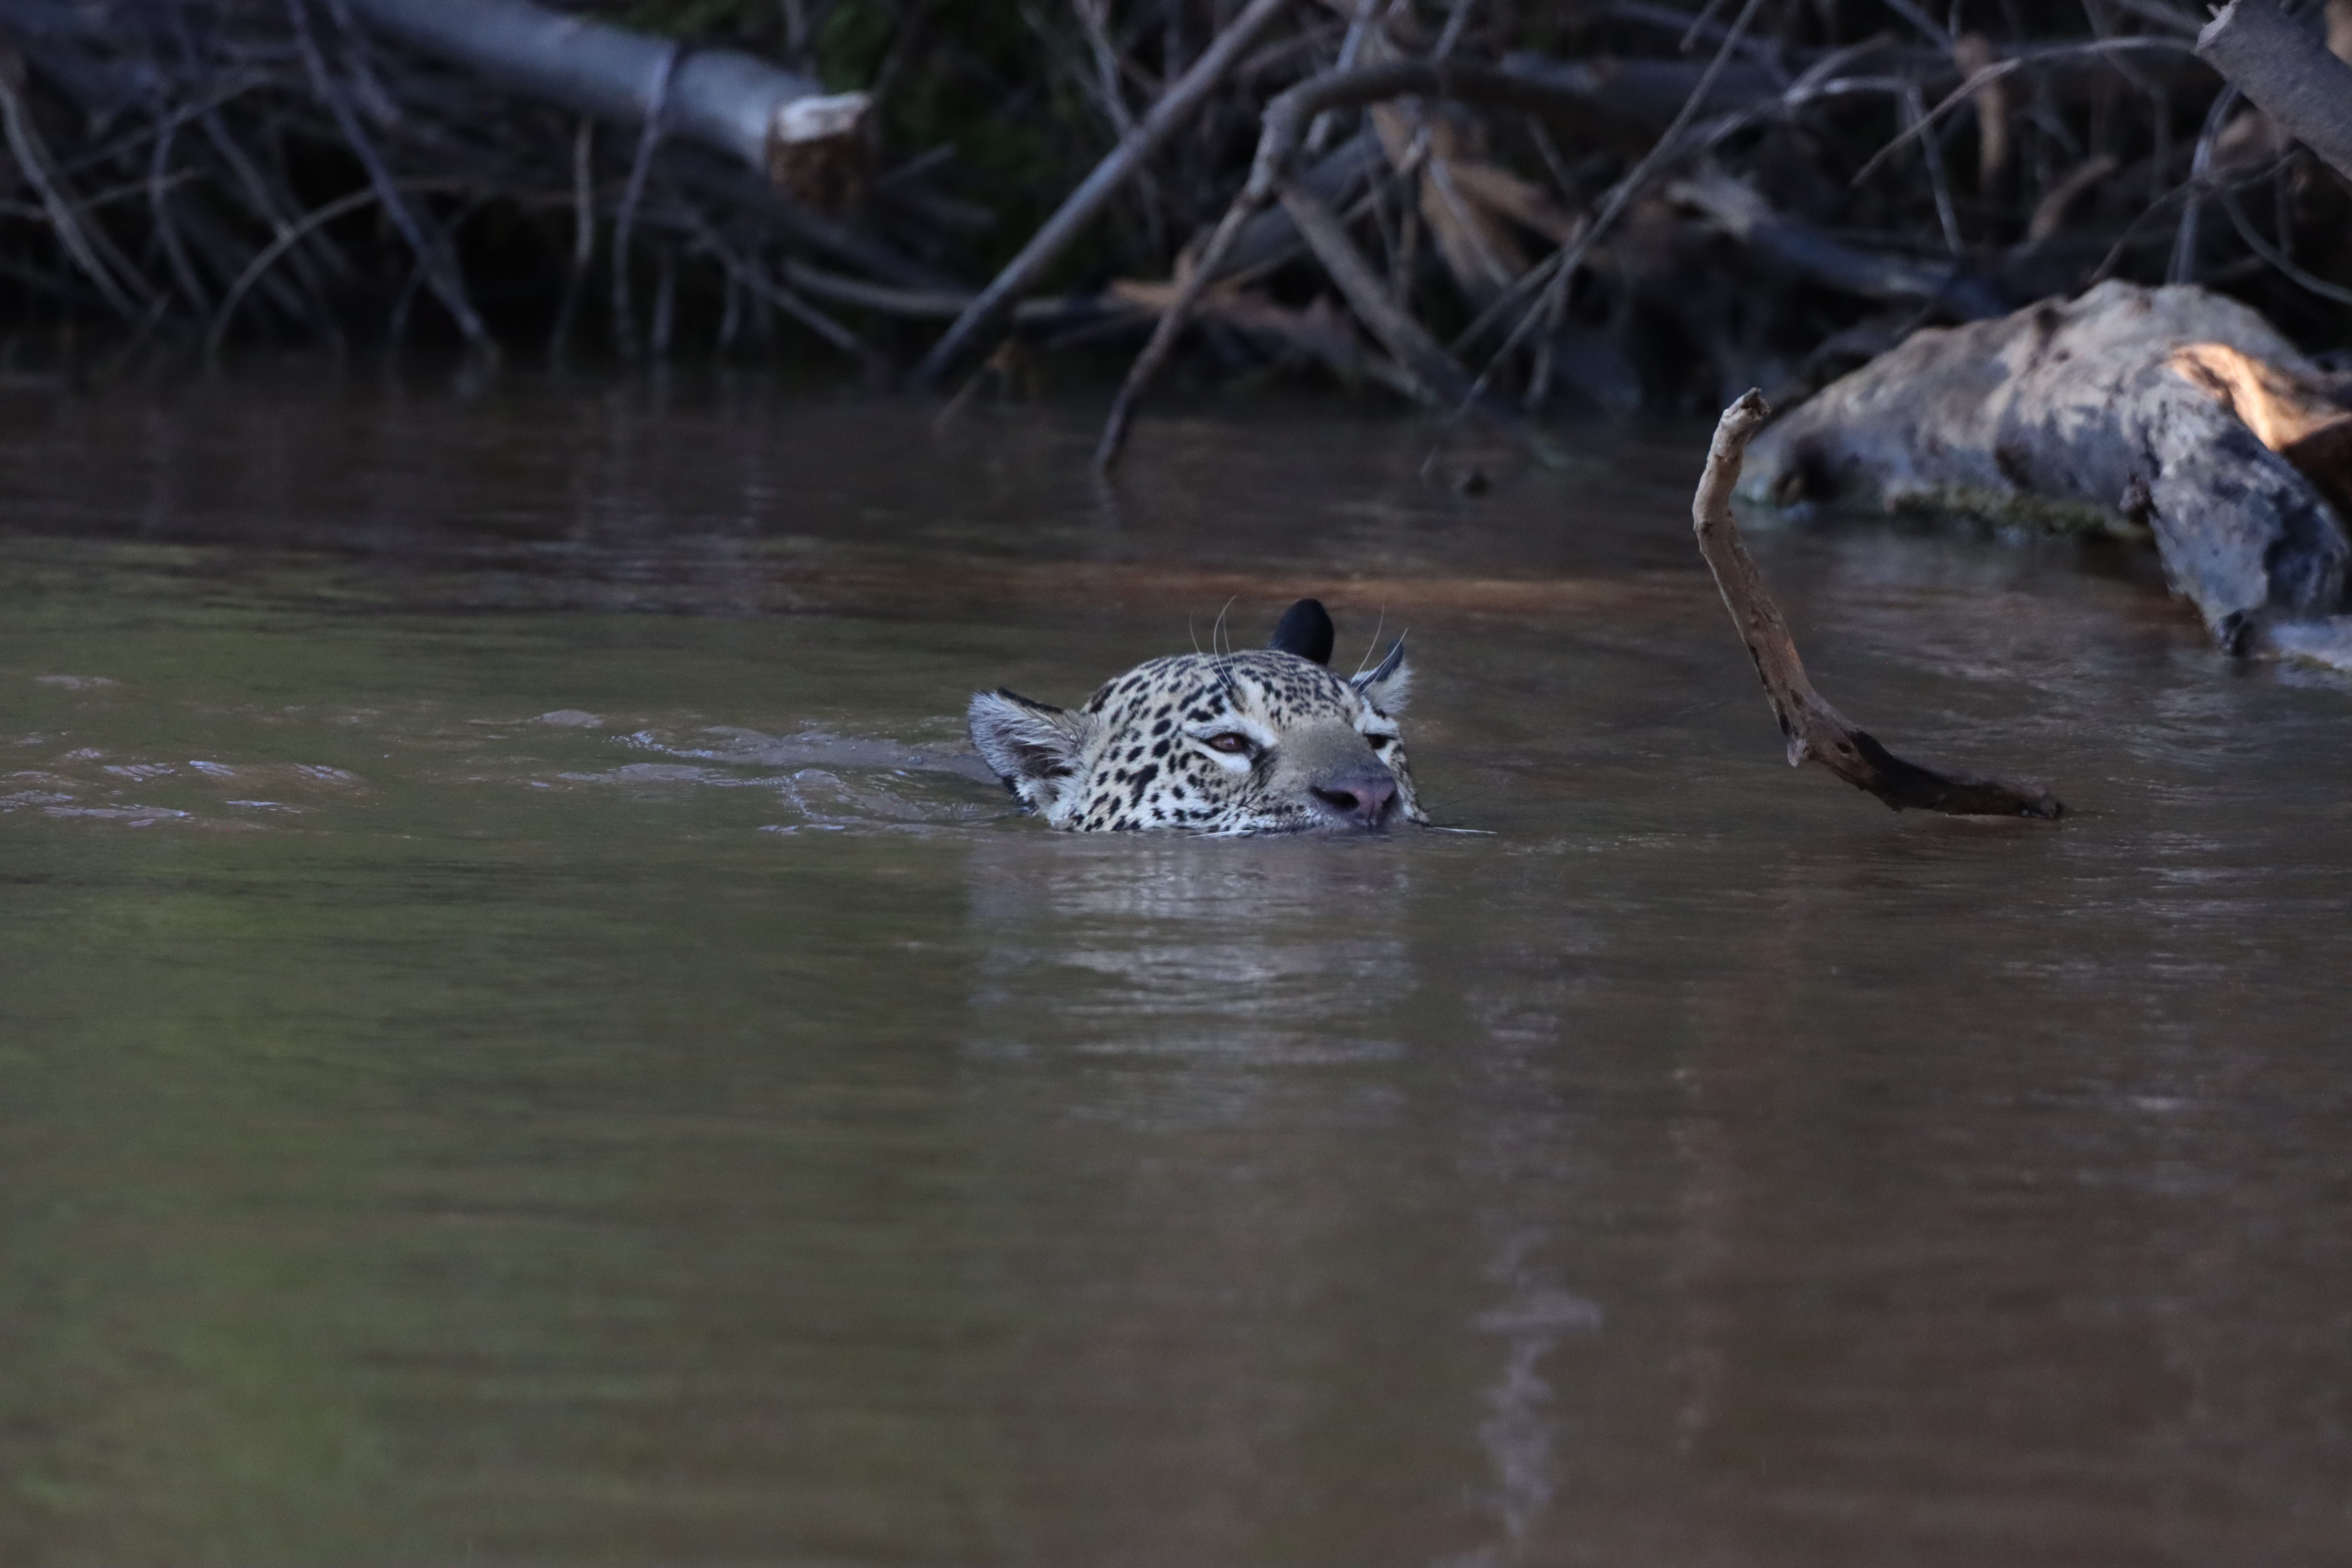
Jaguar: Marcela